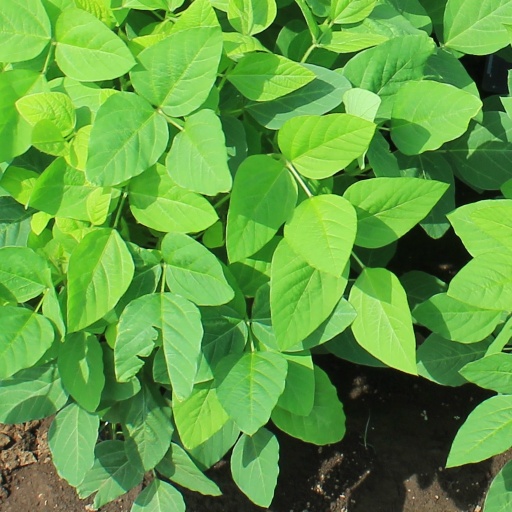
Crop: soybean